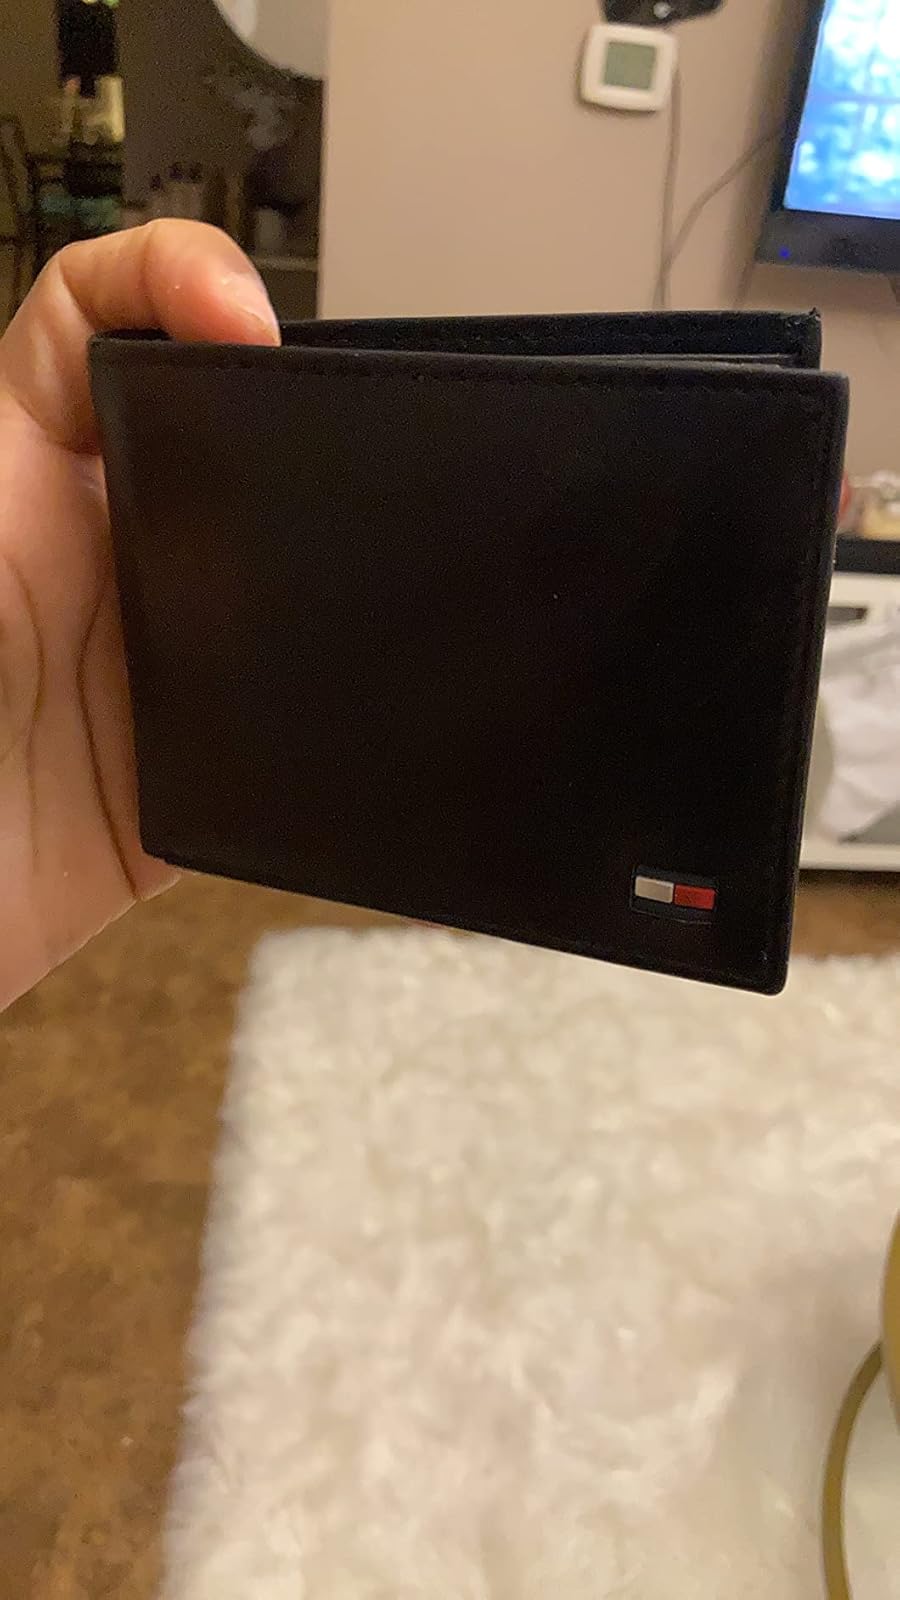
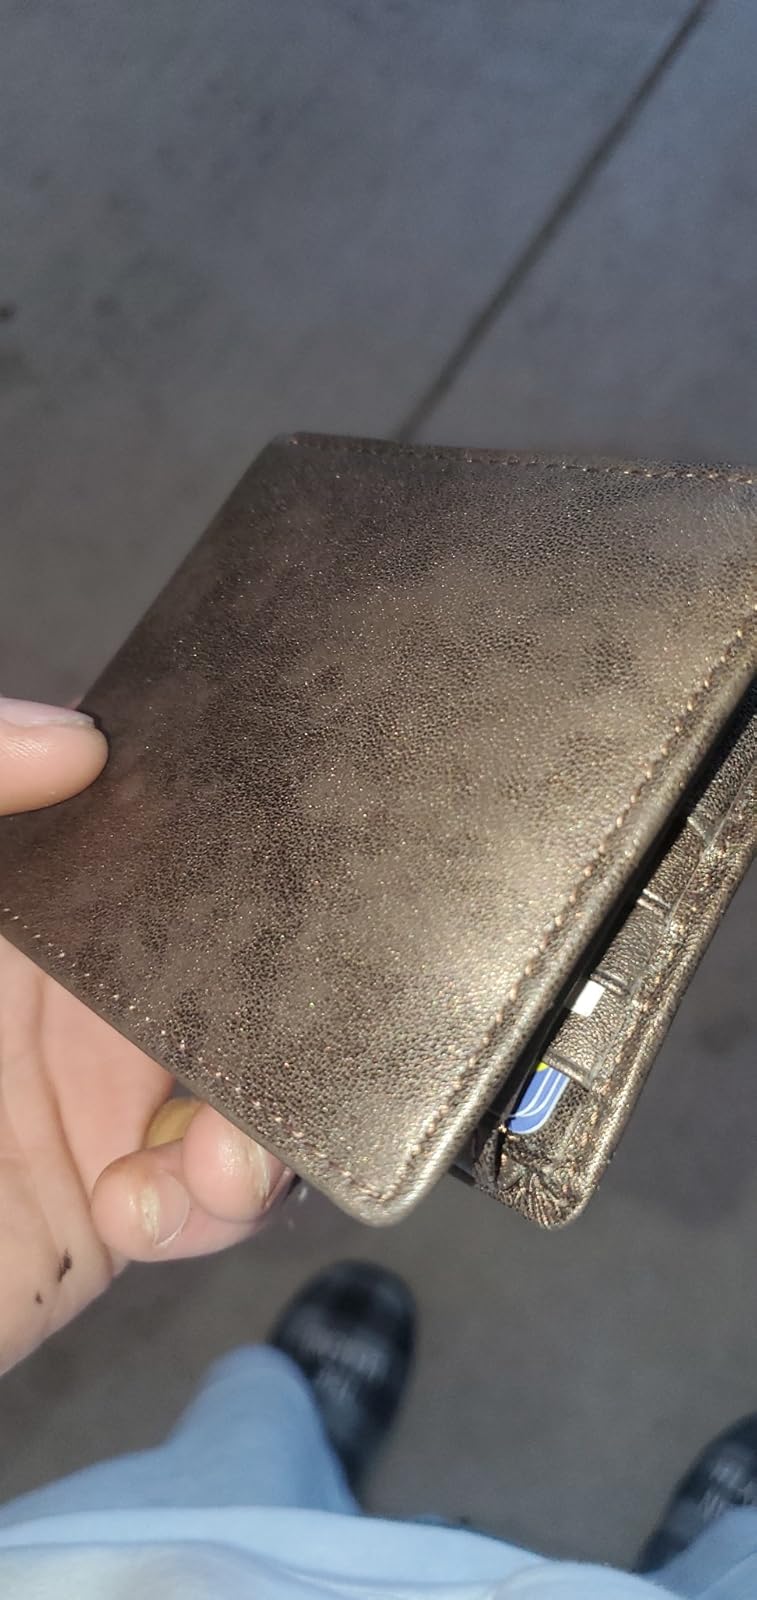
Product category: accessories_wallet
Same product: no